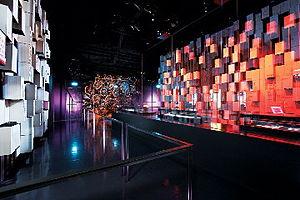
gsmprjct° est une société montréalaise spécialisée dans le design et la production d’installations thématiques et d’expositions destinées principalement aux musées. Elle regroupe quatre compagnies, soit gsmprjct°création, gsmprjct°intégration, gsmprjct°média et gsmprjct°technologie.